Robert J. Vance

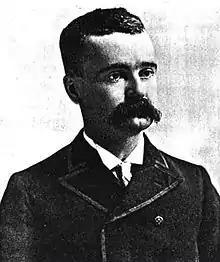

Robert Johnstone Vance (March 15, 1854 – June 15, 1902) was a U.S. Representative from Connecticut.